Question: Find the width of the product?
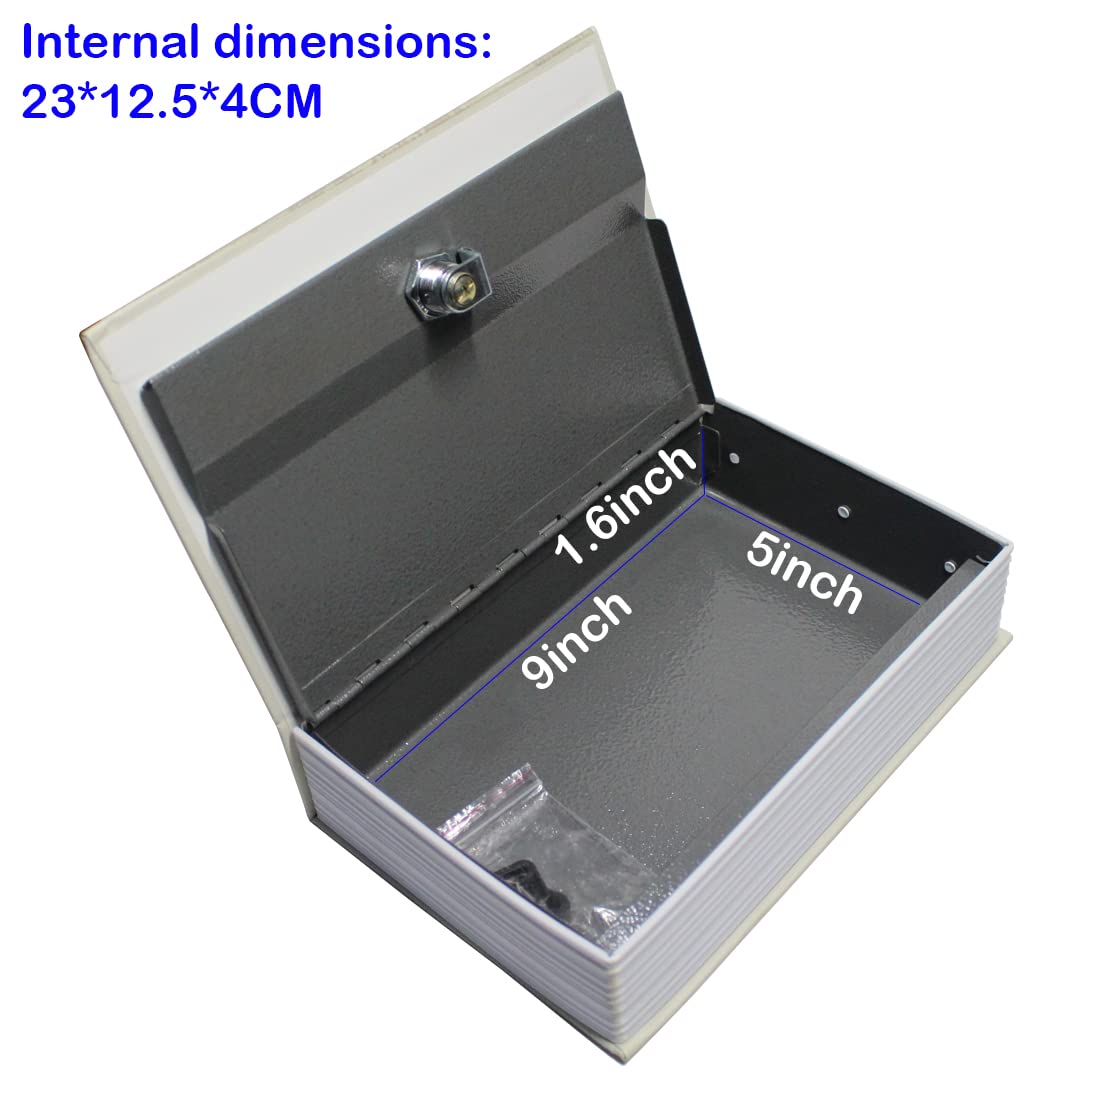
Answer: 9.0 inch